Hazard Stevens

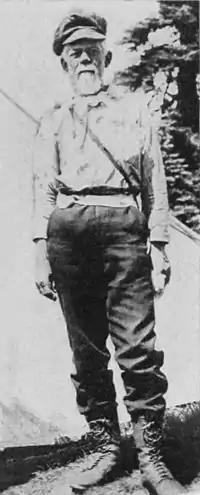
Hazard Stevens during his second ascent of Mount Rainier in 1905.

Hazard Stevens was a major and assistant adjutant general. Hazard was wounded and his father, by then a general, was killed in the Battle of Chantilly on September 1, 1862. For his contribution to the capture of Fort Huger, Virginia, on April 19, 1863, Stevens received the Medal of Honor on June 13, 1894. Stevens was mustered out of the Union Army volunteers on September 19, 1865. On January 13, 1866, President Andrew Johnson nominated Stevens for appointment to the brevet grade of brigadier general of volunteers, to rank from April 2, 1865, and the U.S. Senate confirmed the nomination on March 12, 1866.